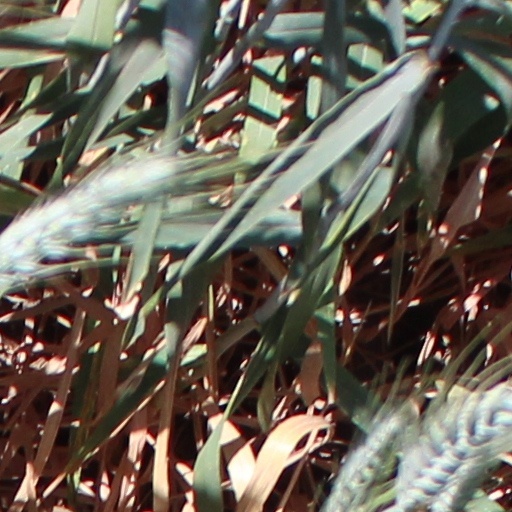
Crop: wheat